Andy Rivera

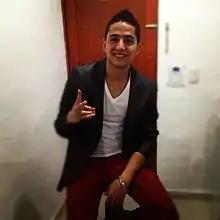
Rivera in 2012

Andrés Felipe Rivera Galeano (born October 28, 1994) known professionally as Andy Rivera is a Colombian singer and songwriter.